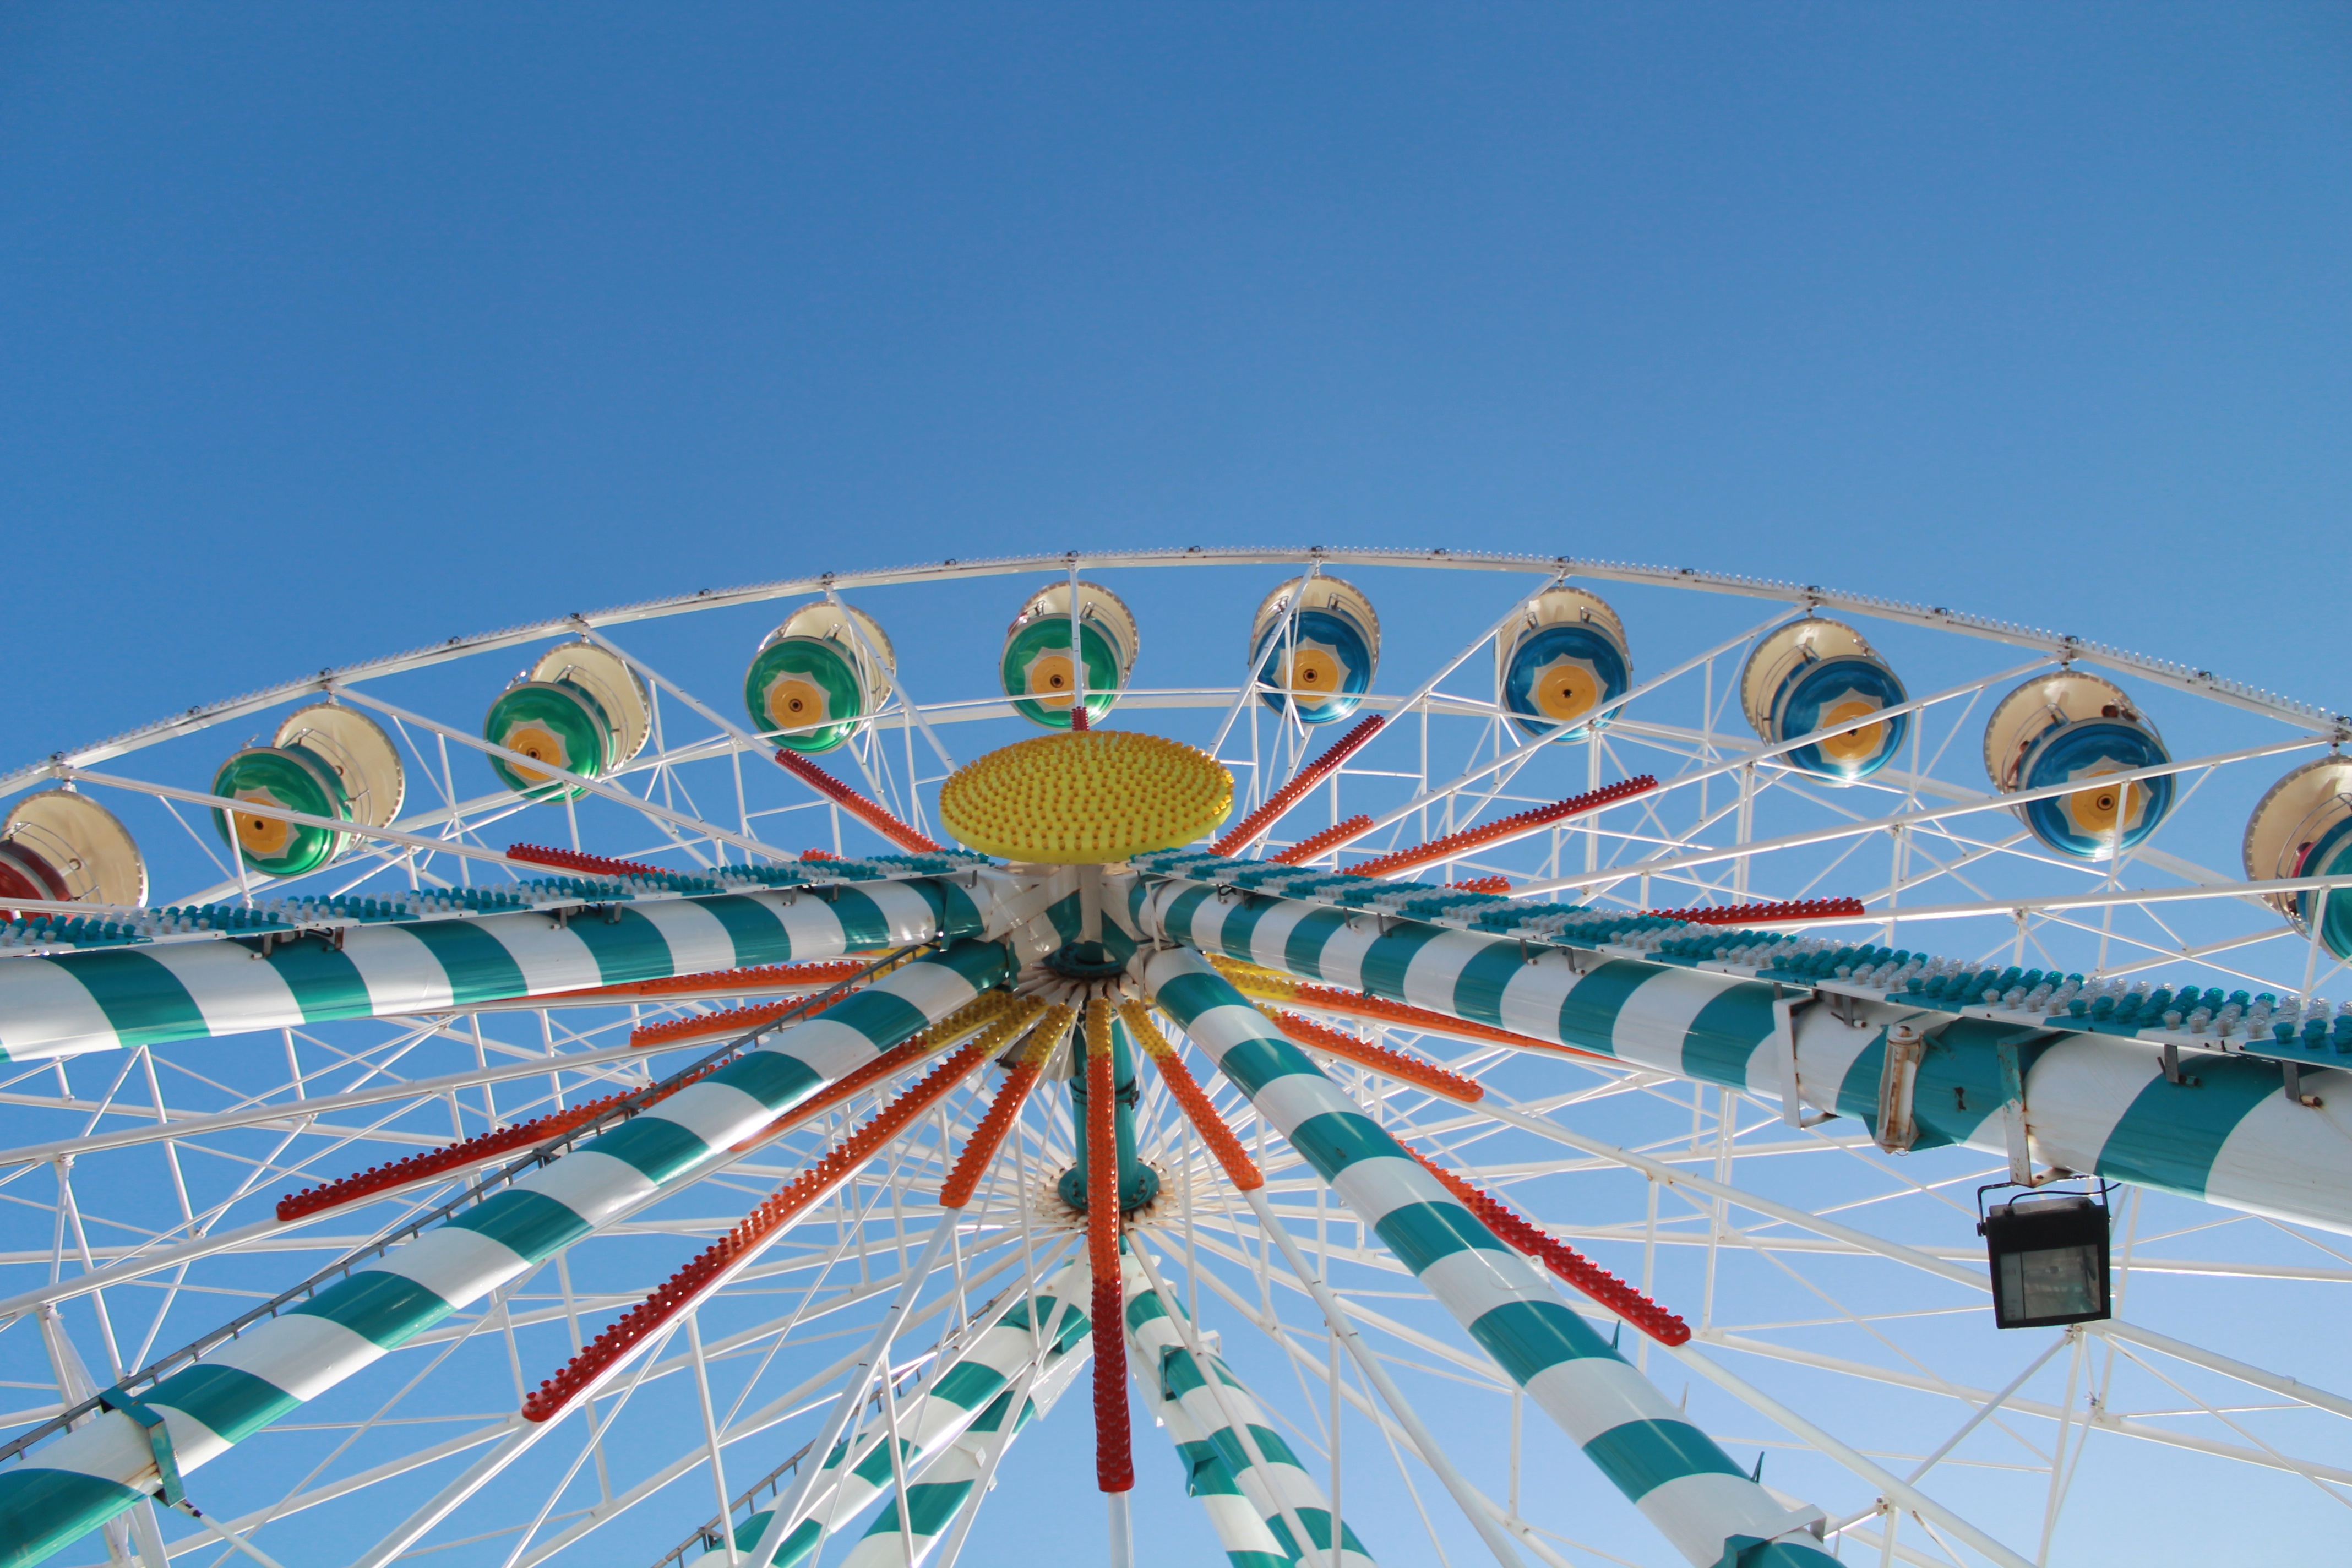
structure, wheel, recreation, ferris wheel, amusement park, color, park, blue, stadium, blue sky, height, symmetry, tourist attraction, water park, nacelle, amusement ride, outdoor recreation, atmosphere of earth, sport venue, royan